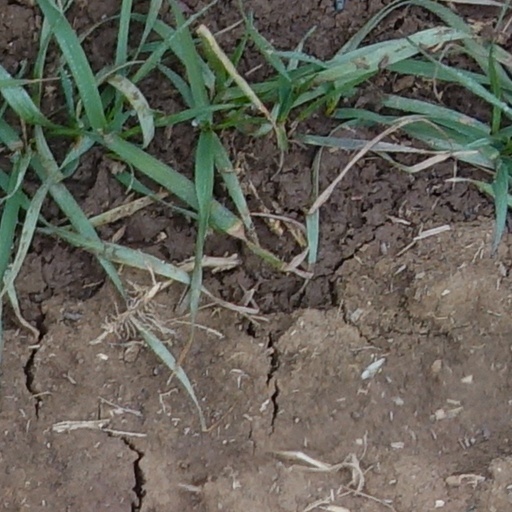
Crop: wheat